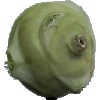
Label: kohlrabi